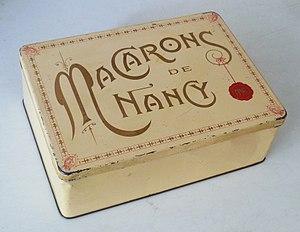
Boîte de macarons de Nancy des Magasins Réunis, vers 1920-1930
Les macarons de Nancy constituent une des spécialités culinaires de Nancy en Lorraine, au même titre que les fameuses bergamotes.